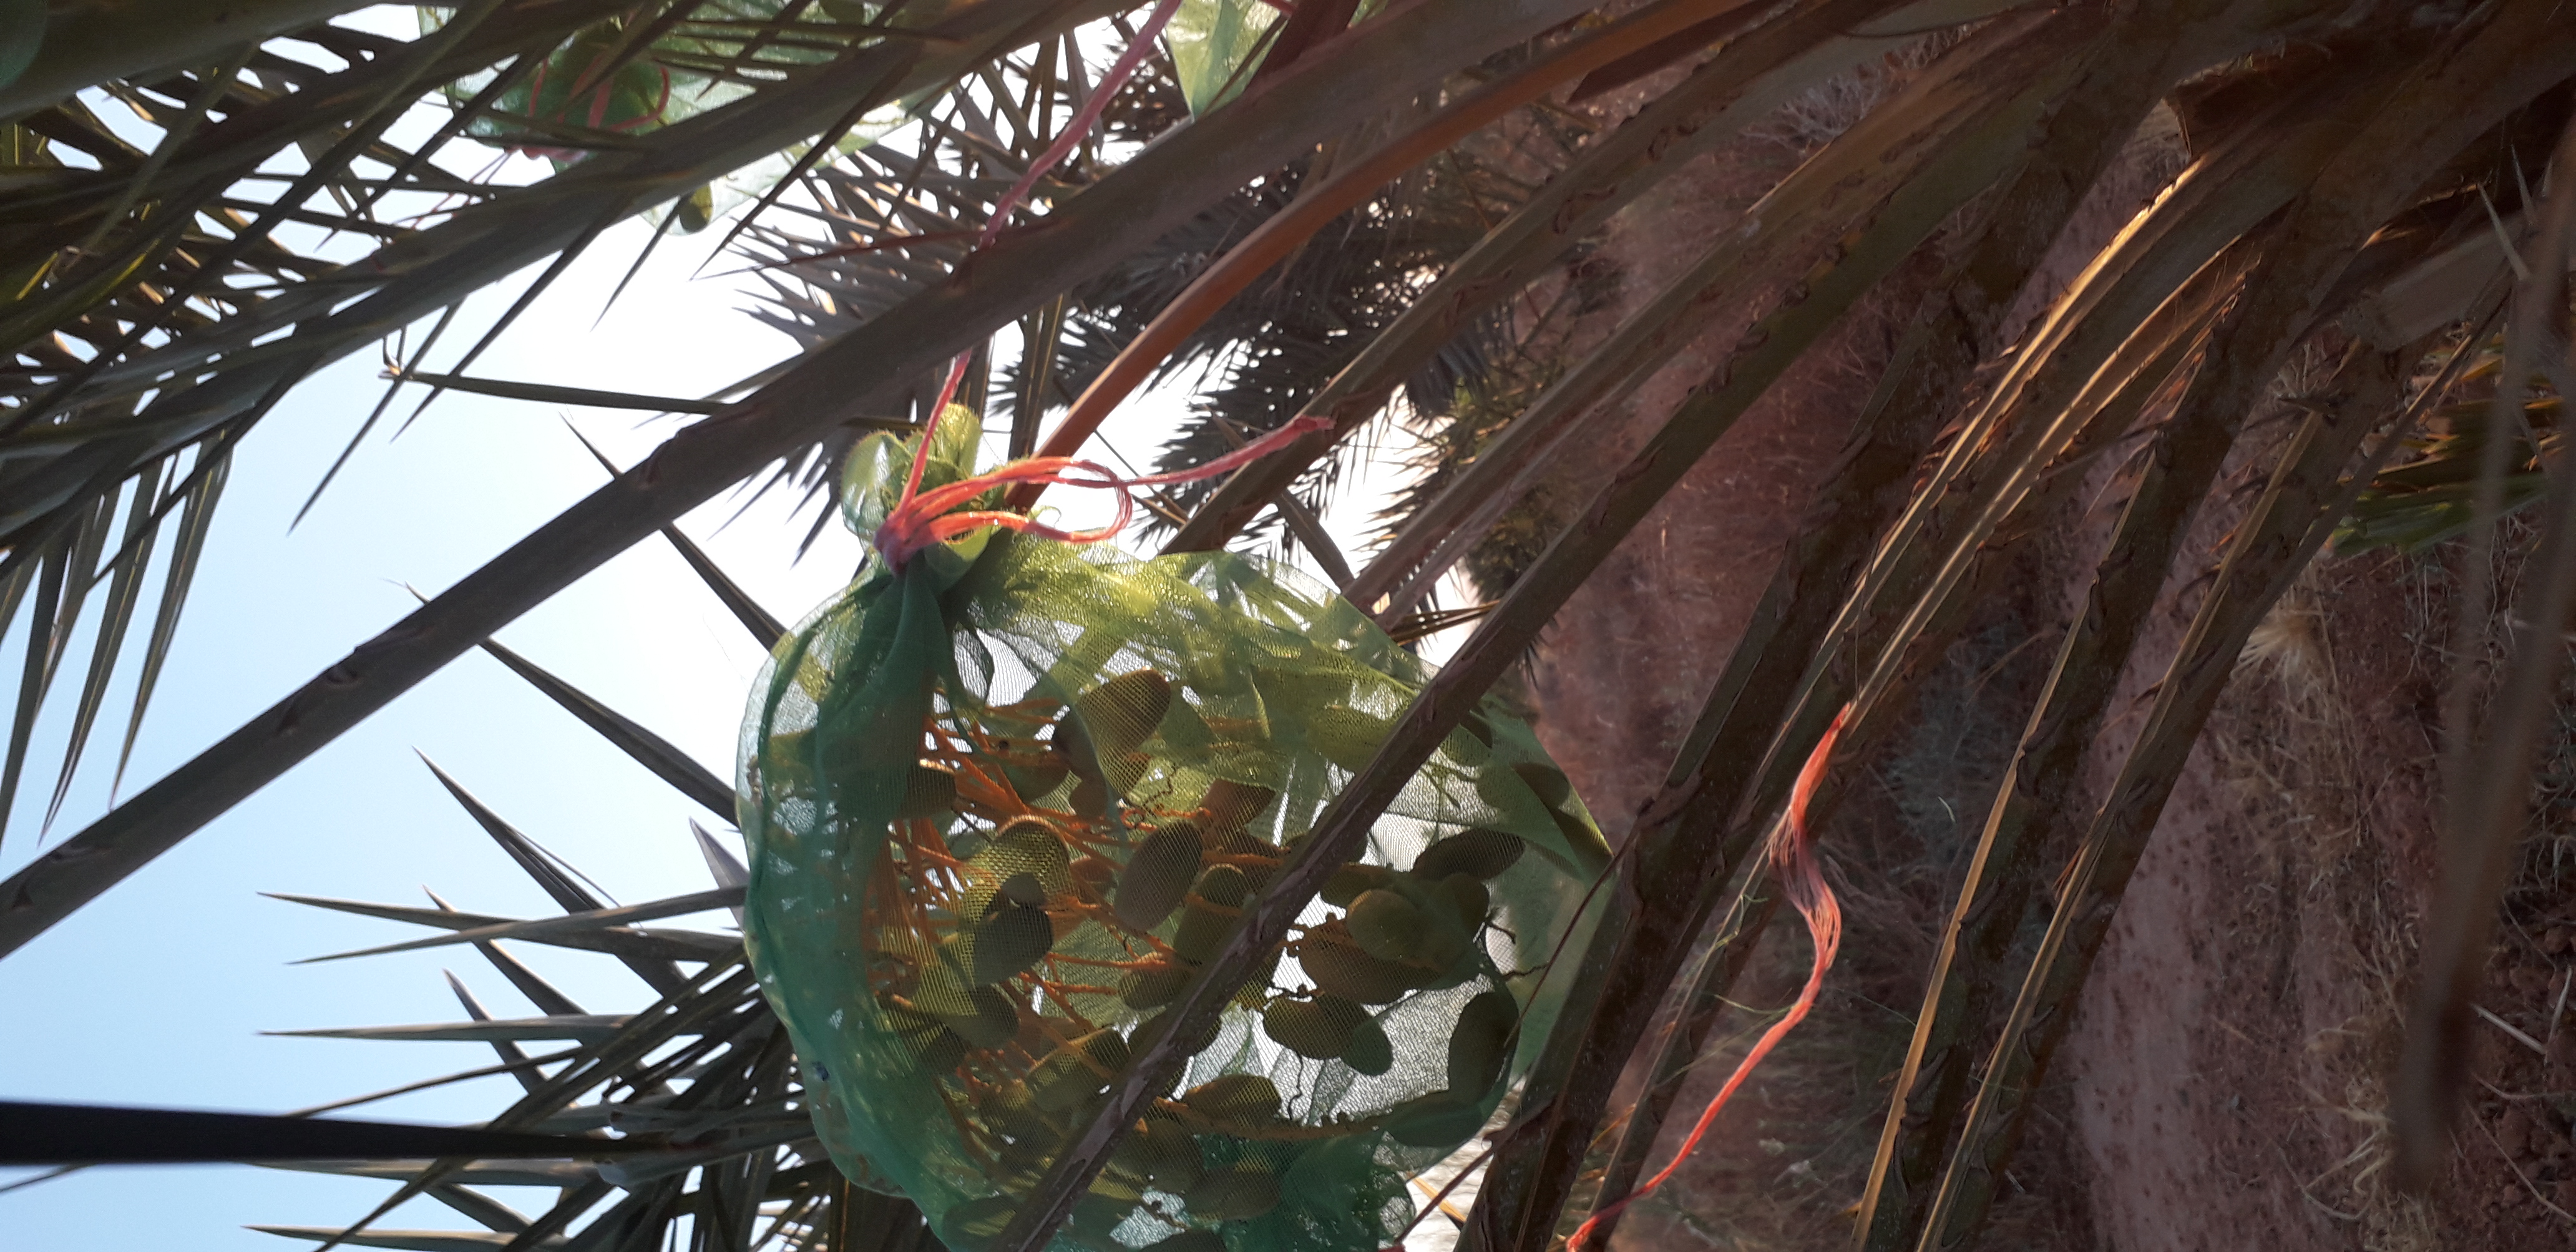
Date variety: Boumajhoul